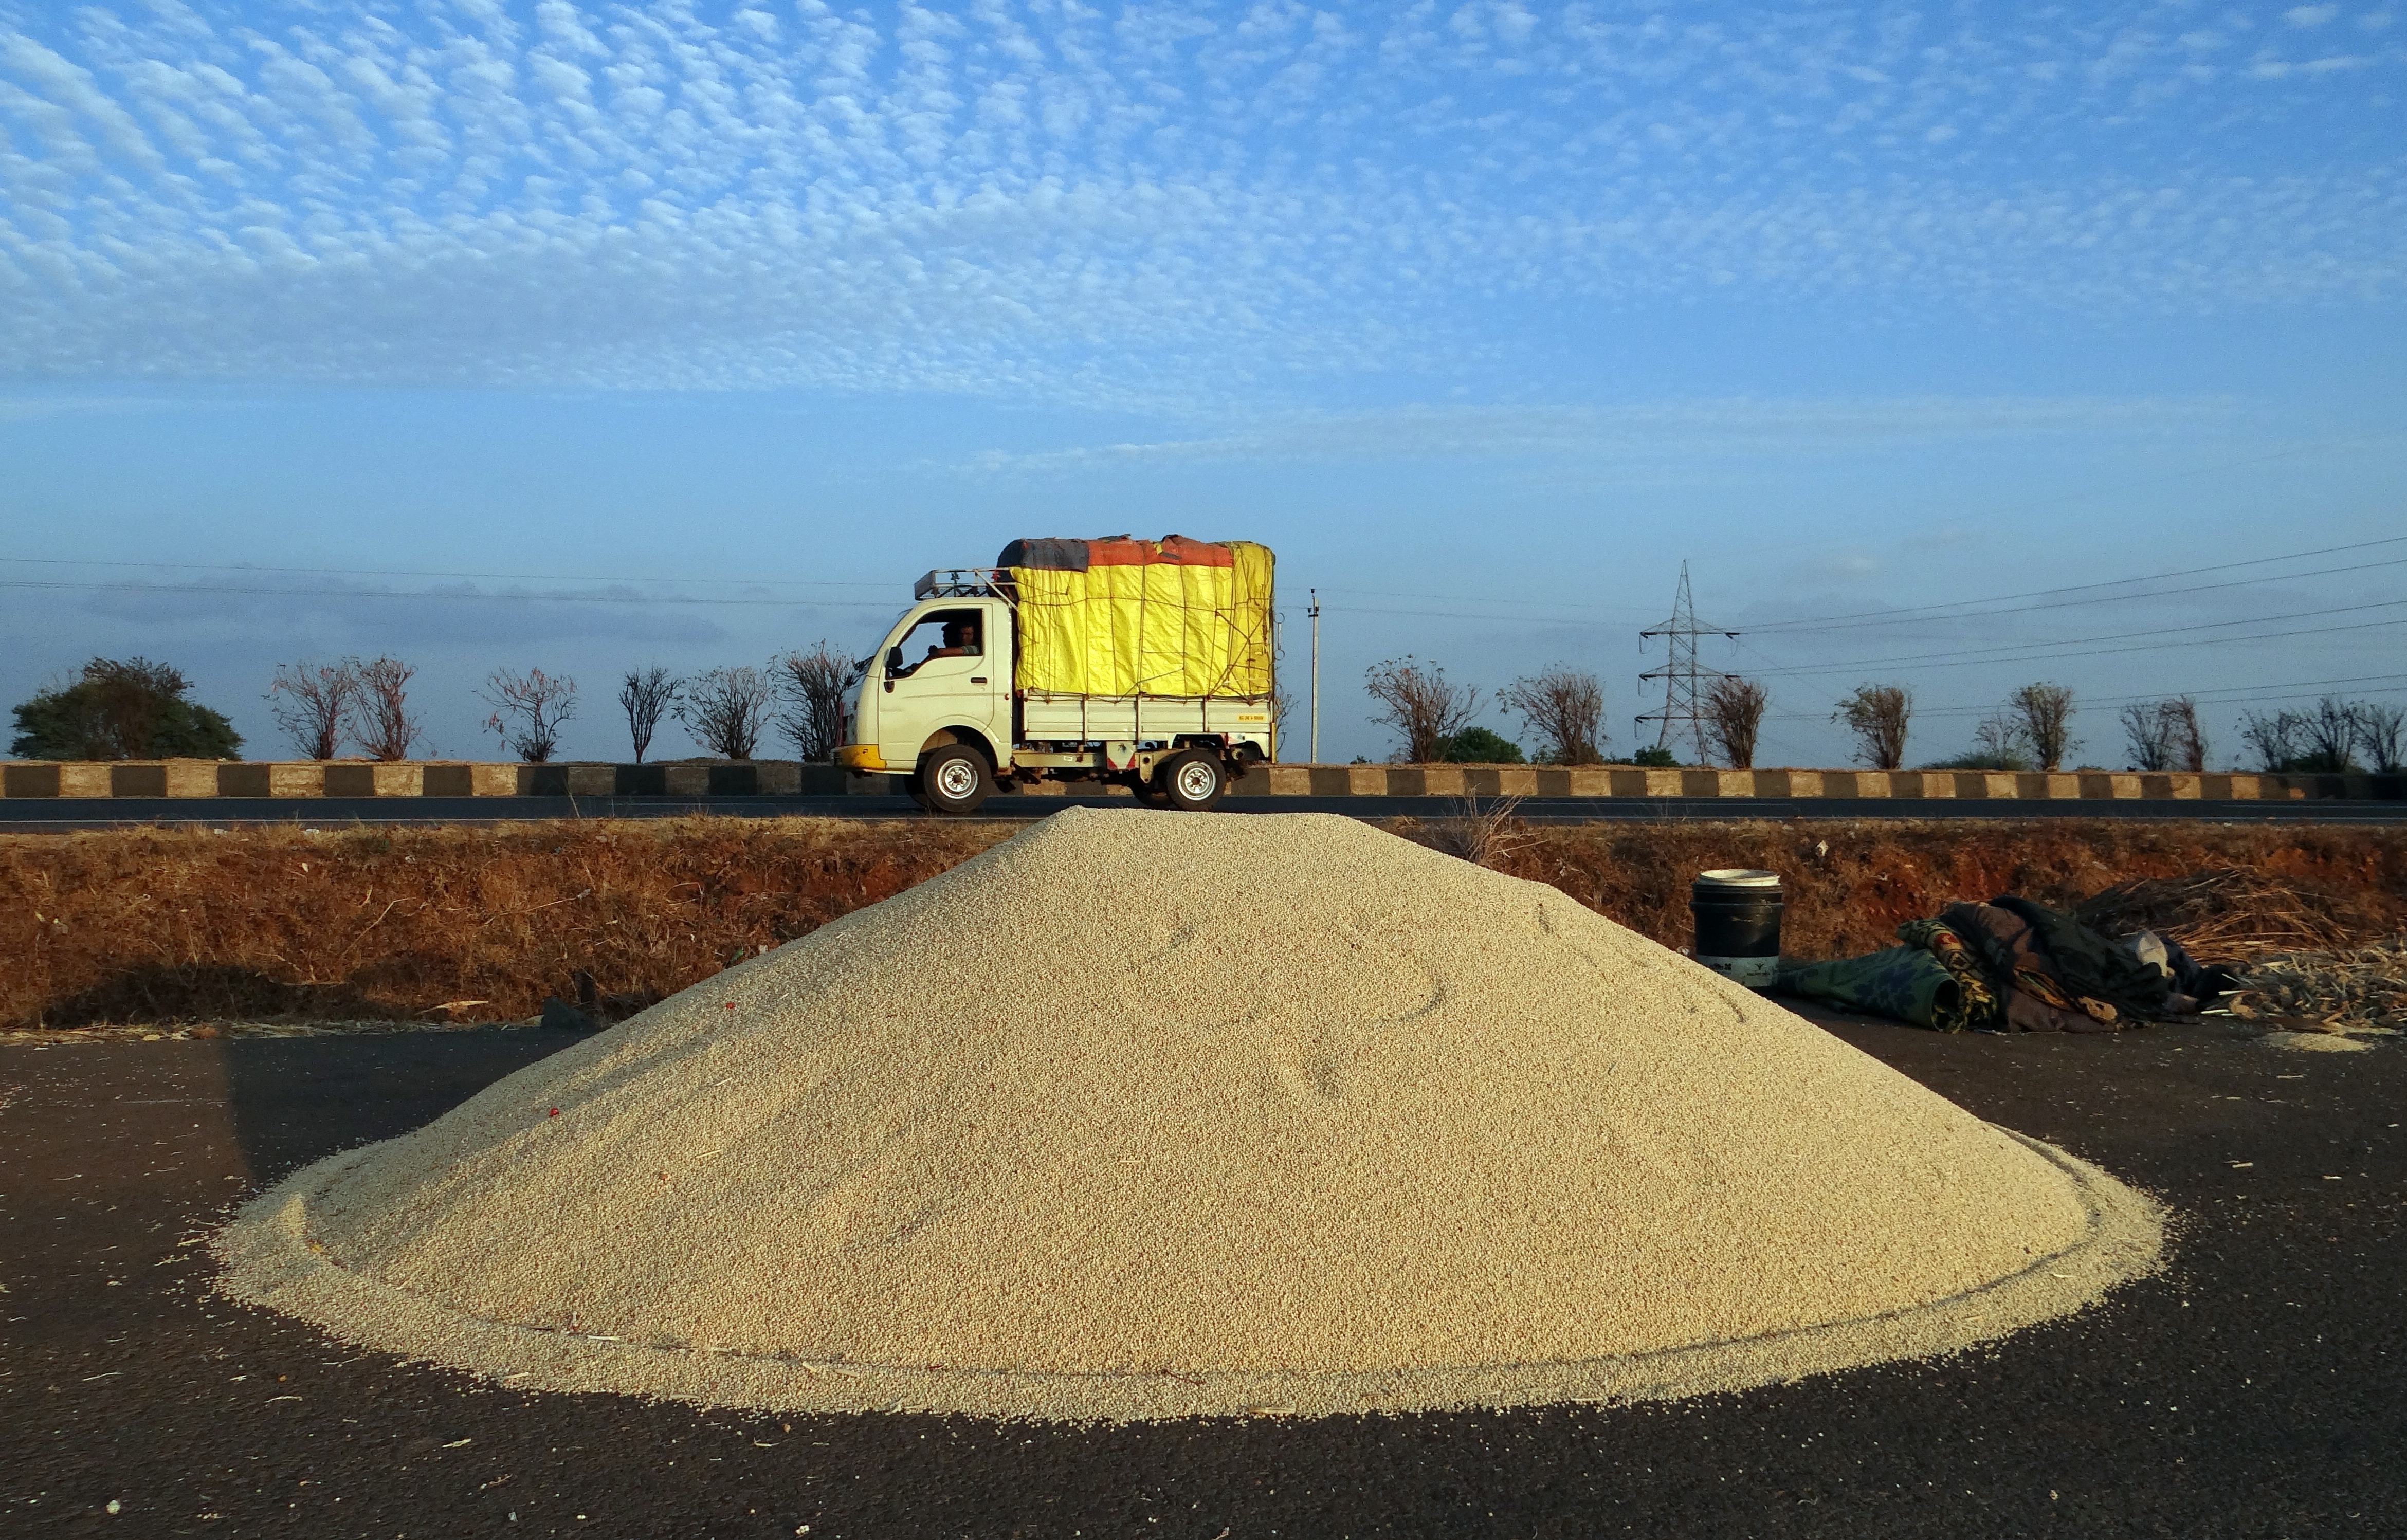
sand, field, highway, van, asphalt, harvest, soil, agriculture, india, grains, karnataka, cleaned, sorghum, grass family